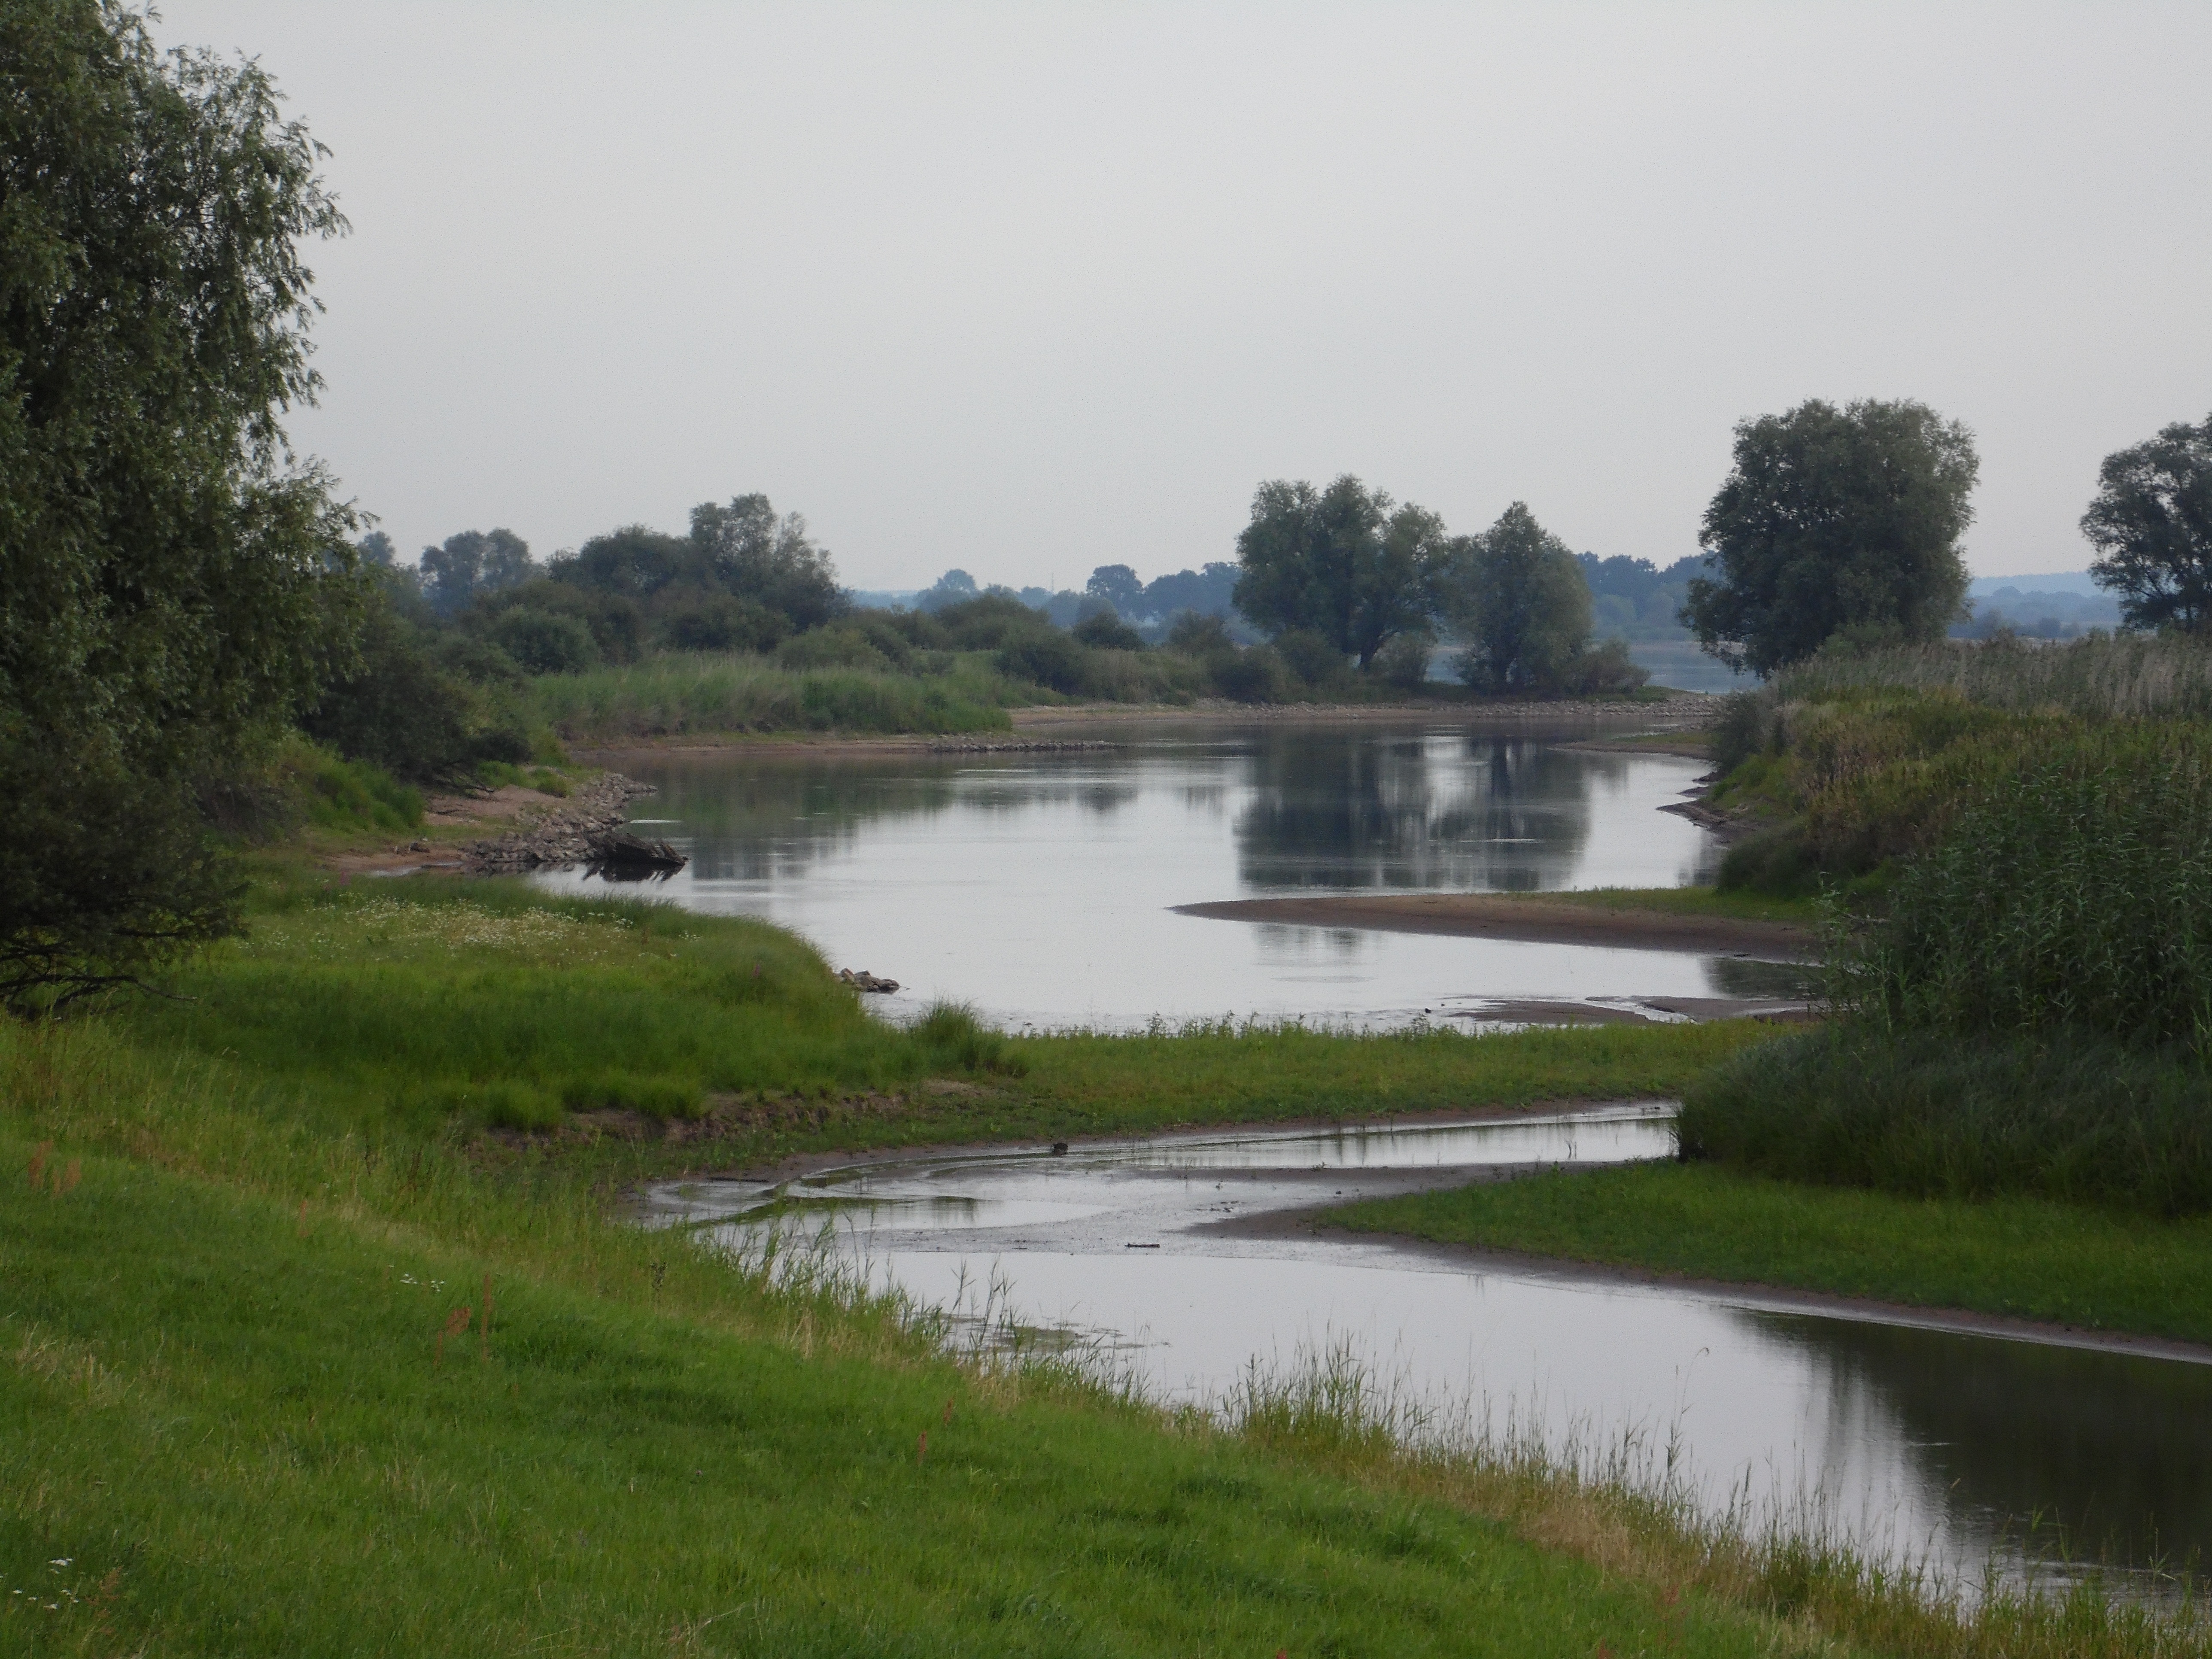
water, nature, forest, grass, marsh, lake, river, canal, pond, green, park, reservoir, waterway, body of water, trees, wetland, floodplain, habitat, loch, elbe, fish pond, elbtalaue, bayou